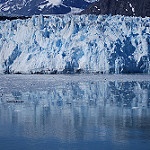
Label: glacier